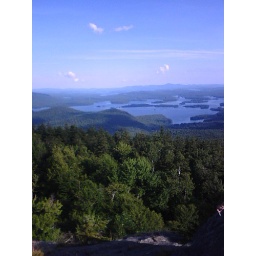
Summit of Rattle Snake mountain over looking Squad lake